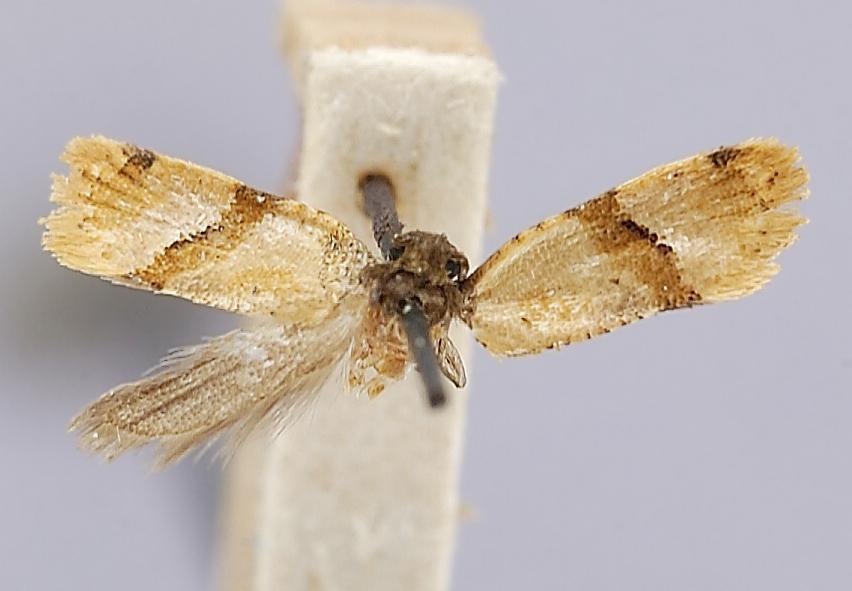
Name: Tortrix nigrivelata
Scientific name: Tortrix nigrivelata Walsingham, 1914
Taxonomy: Animalia, Arthropoda, Insecta, Lepidoptera, Tortricidae
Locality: Canal Zone, Tabernilla, Canal Zone, Panama
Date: [Not Stated]